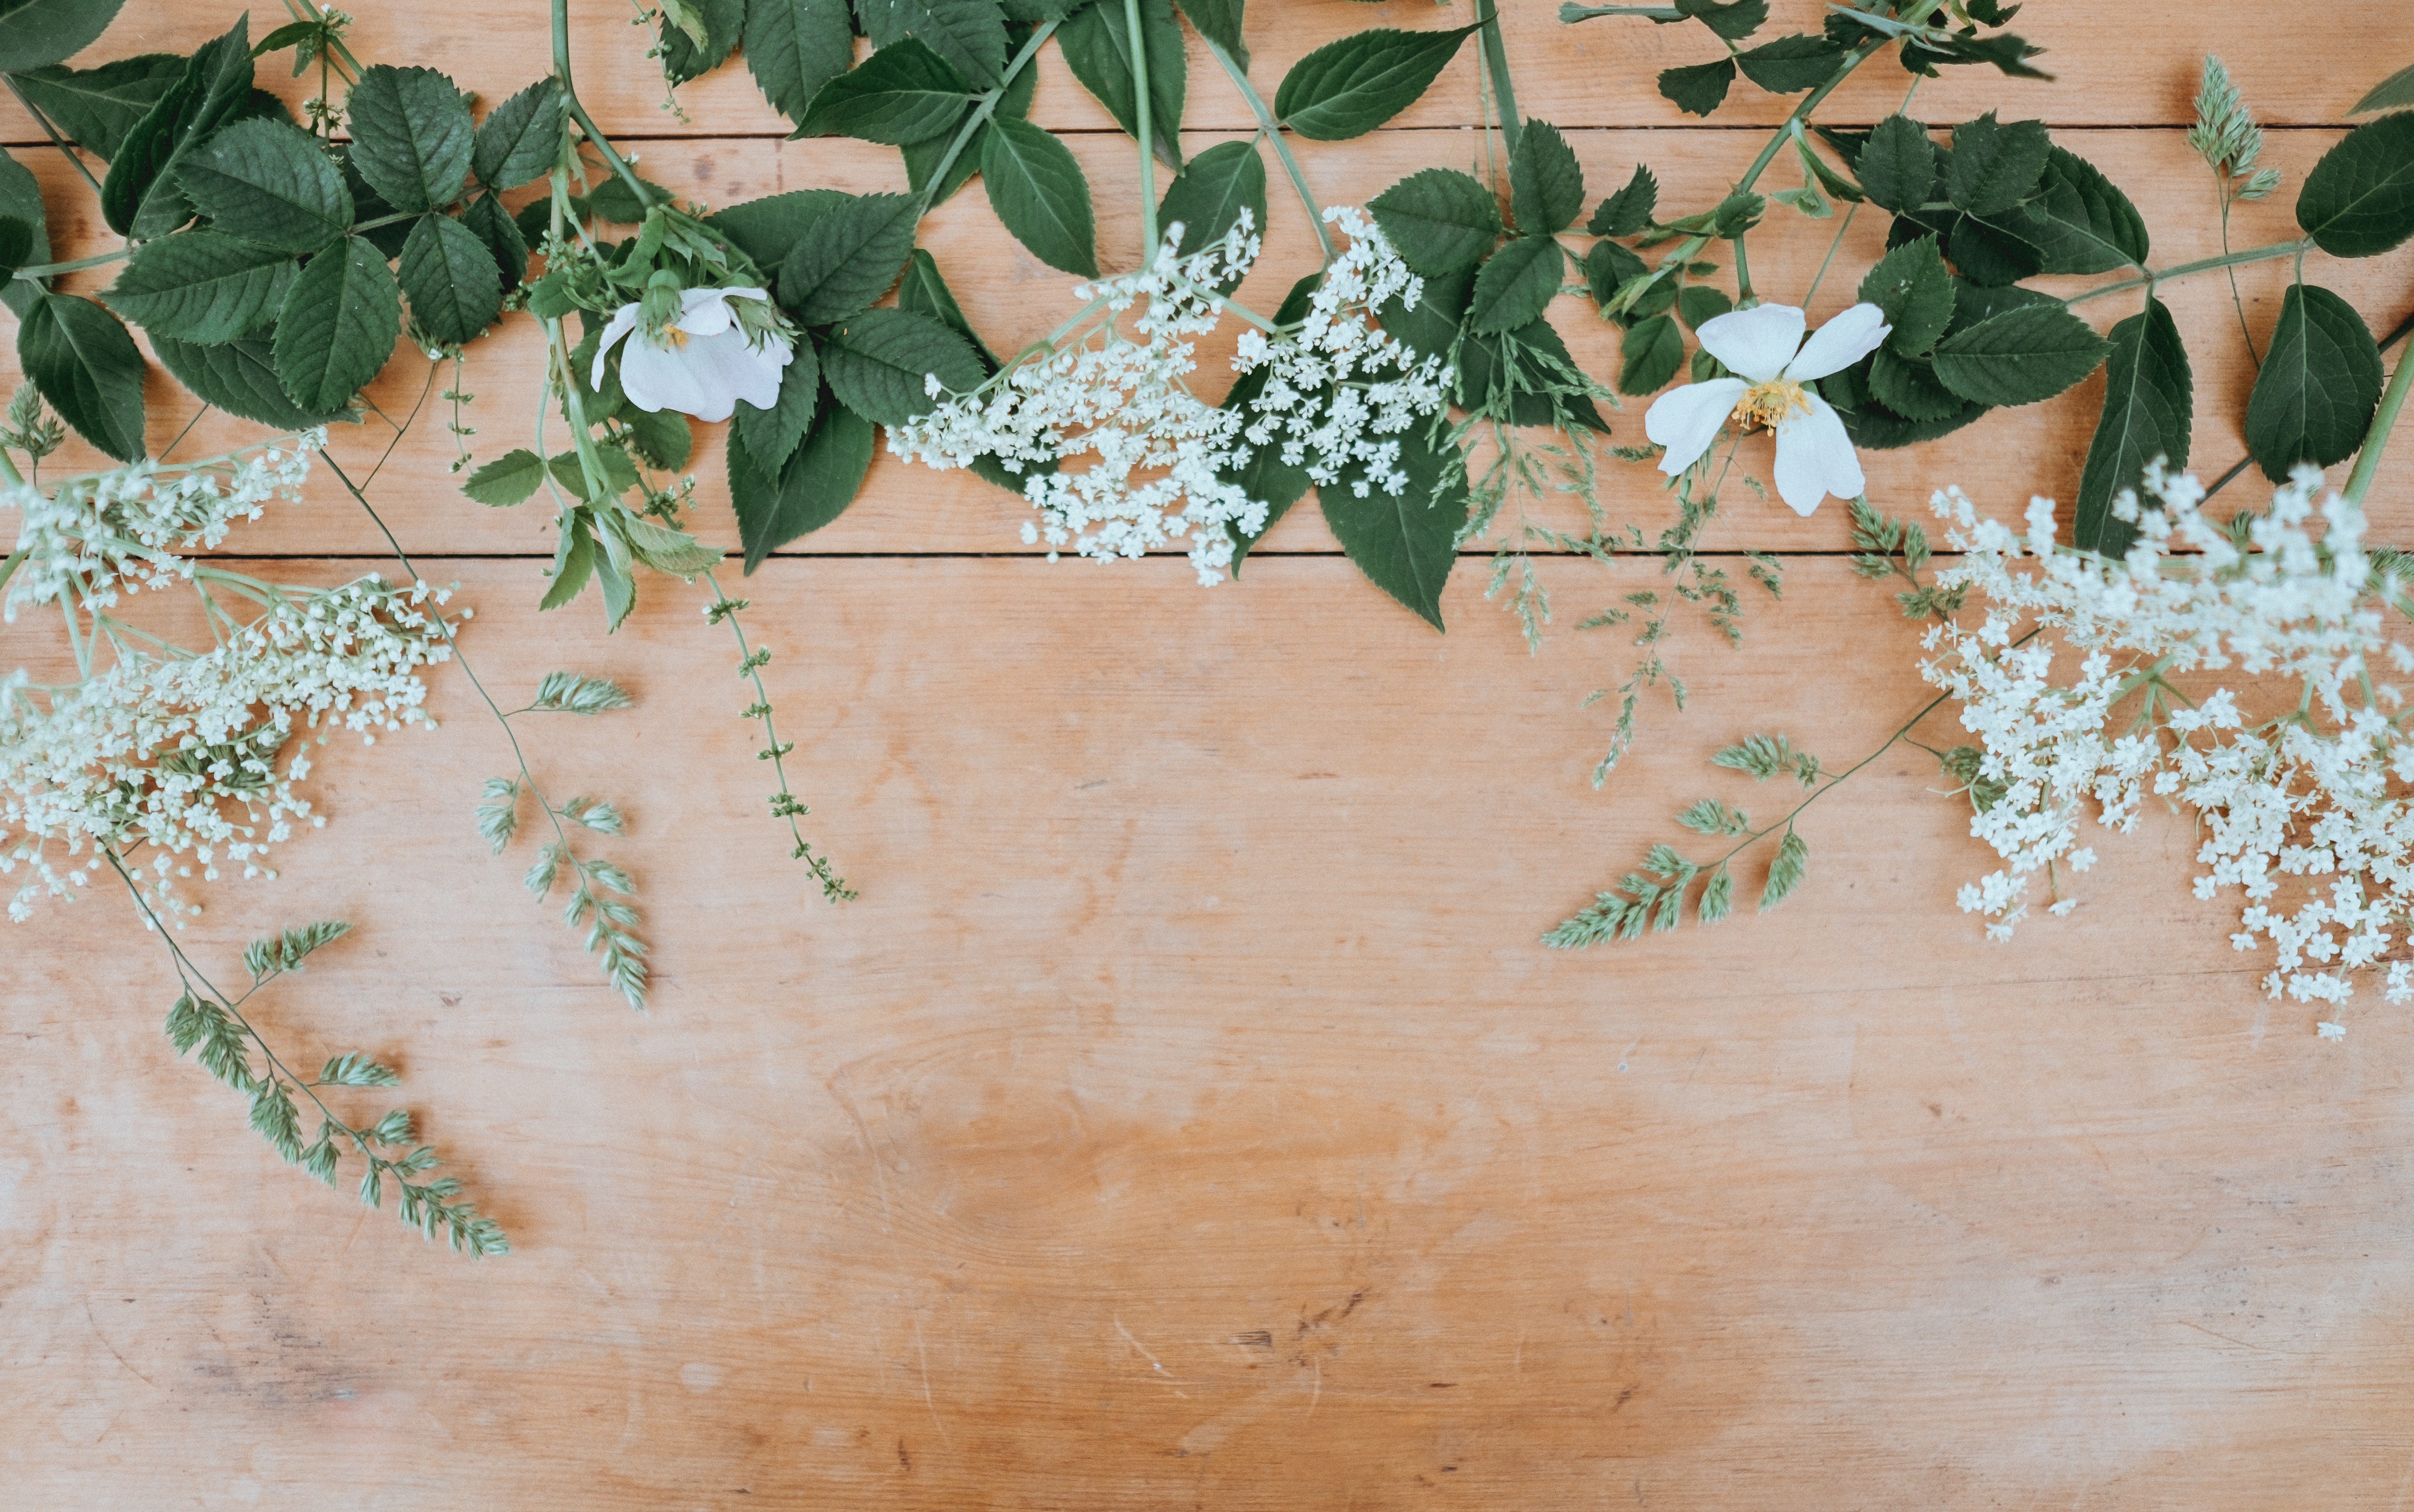
tree, branch, plant, leaf, flower, wall, spring, green, botany, flora, material, textile, art